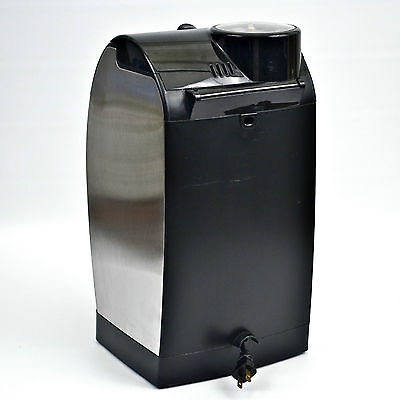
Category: coffee maker